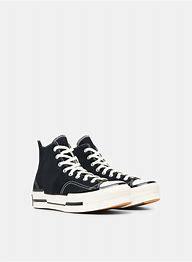
Brand: Converse
Model: Chuck 70 Hi Canvas